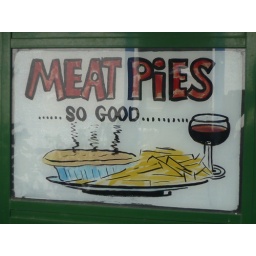
Haha - a sign in a bar in Mogan